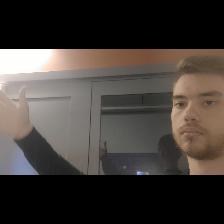
Label: Human